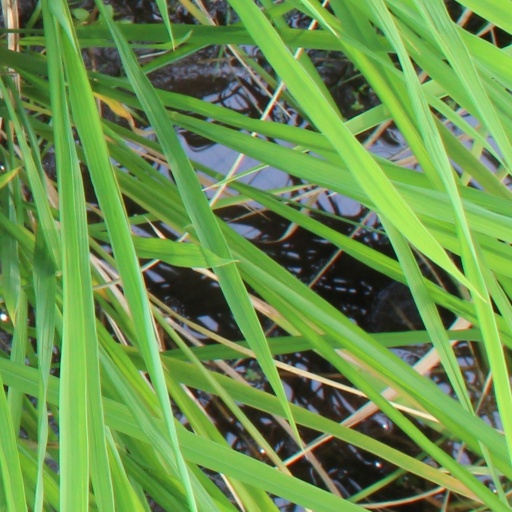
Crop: rice